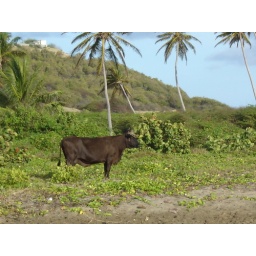
The turtles have the beach at night and the cows move in during the day.